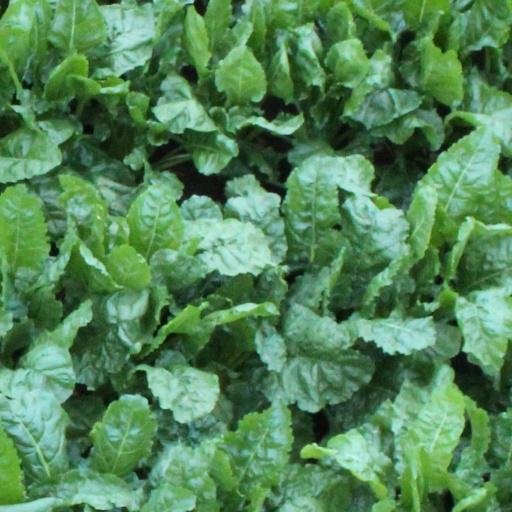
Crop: sugar beet